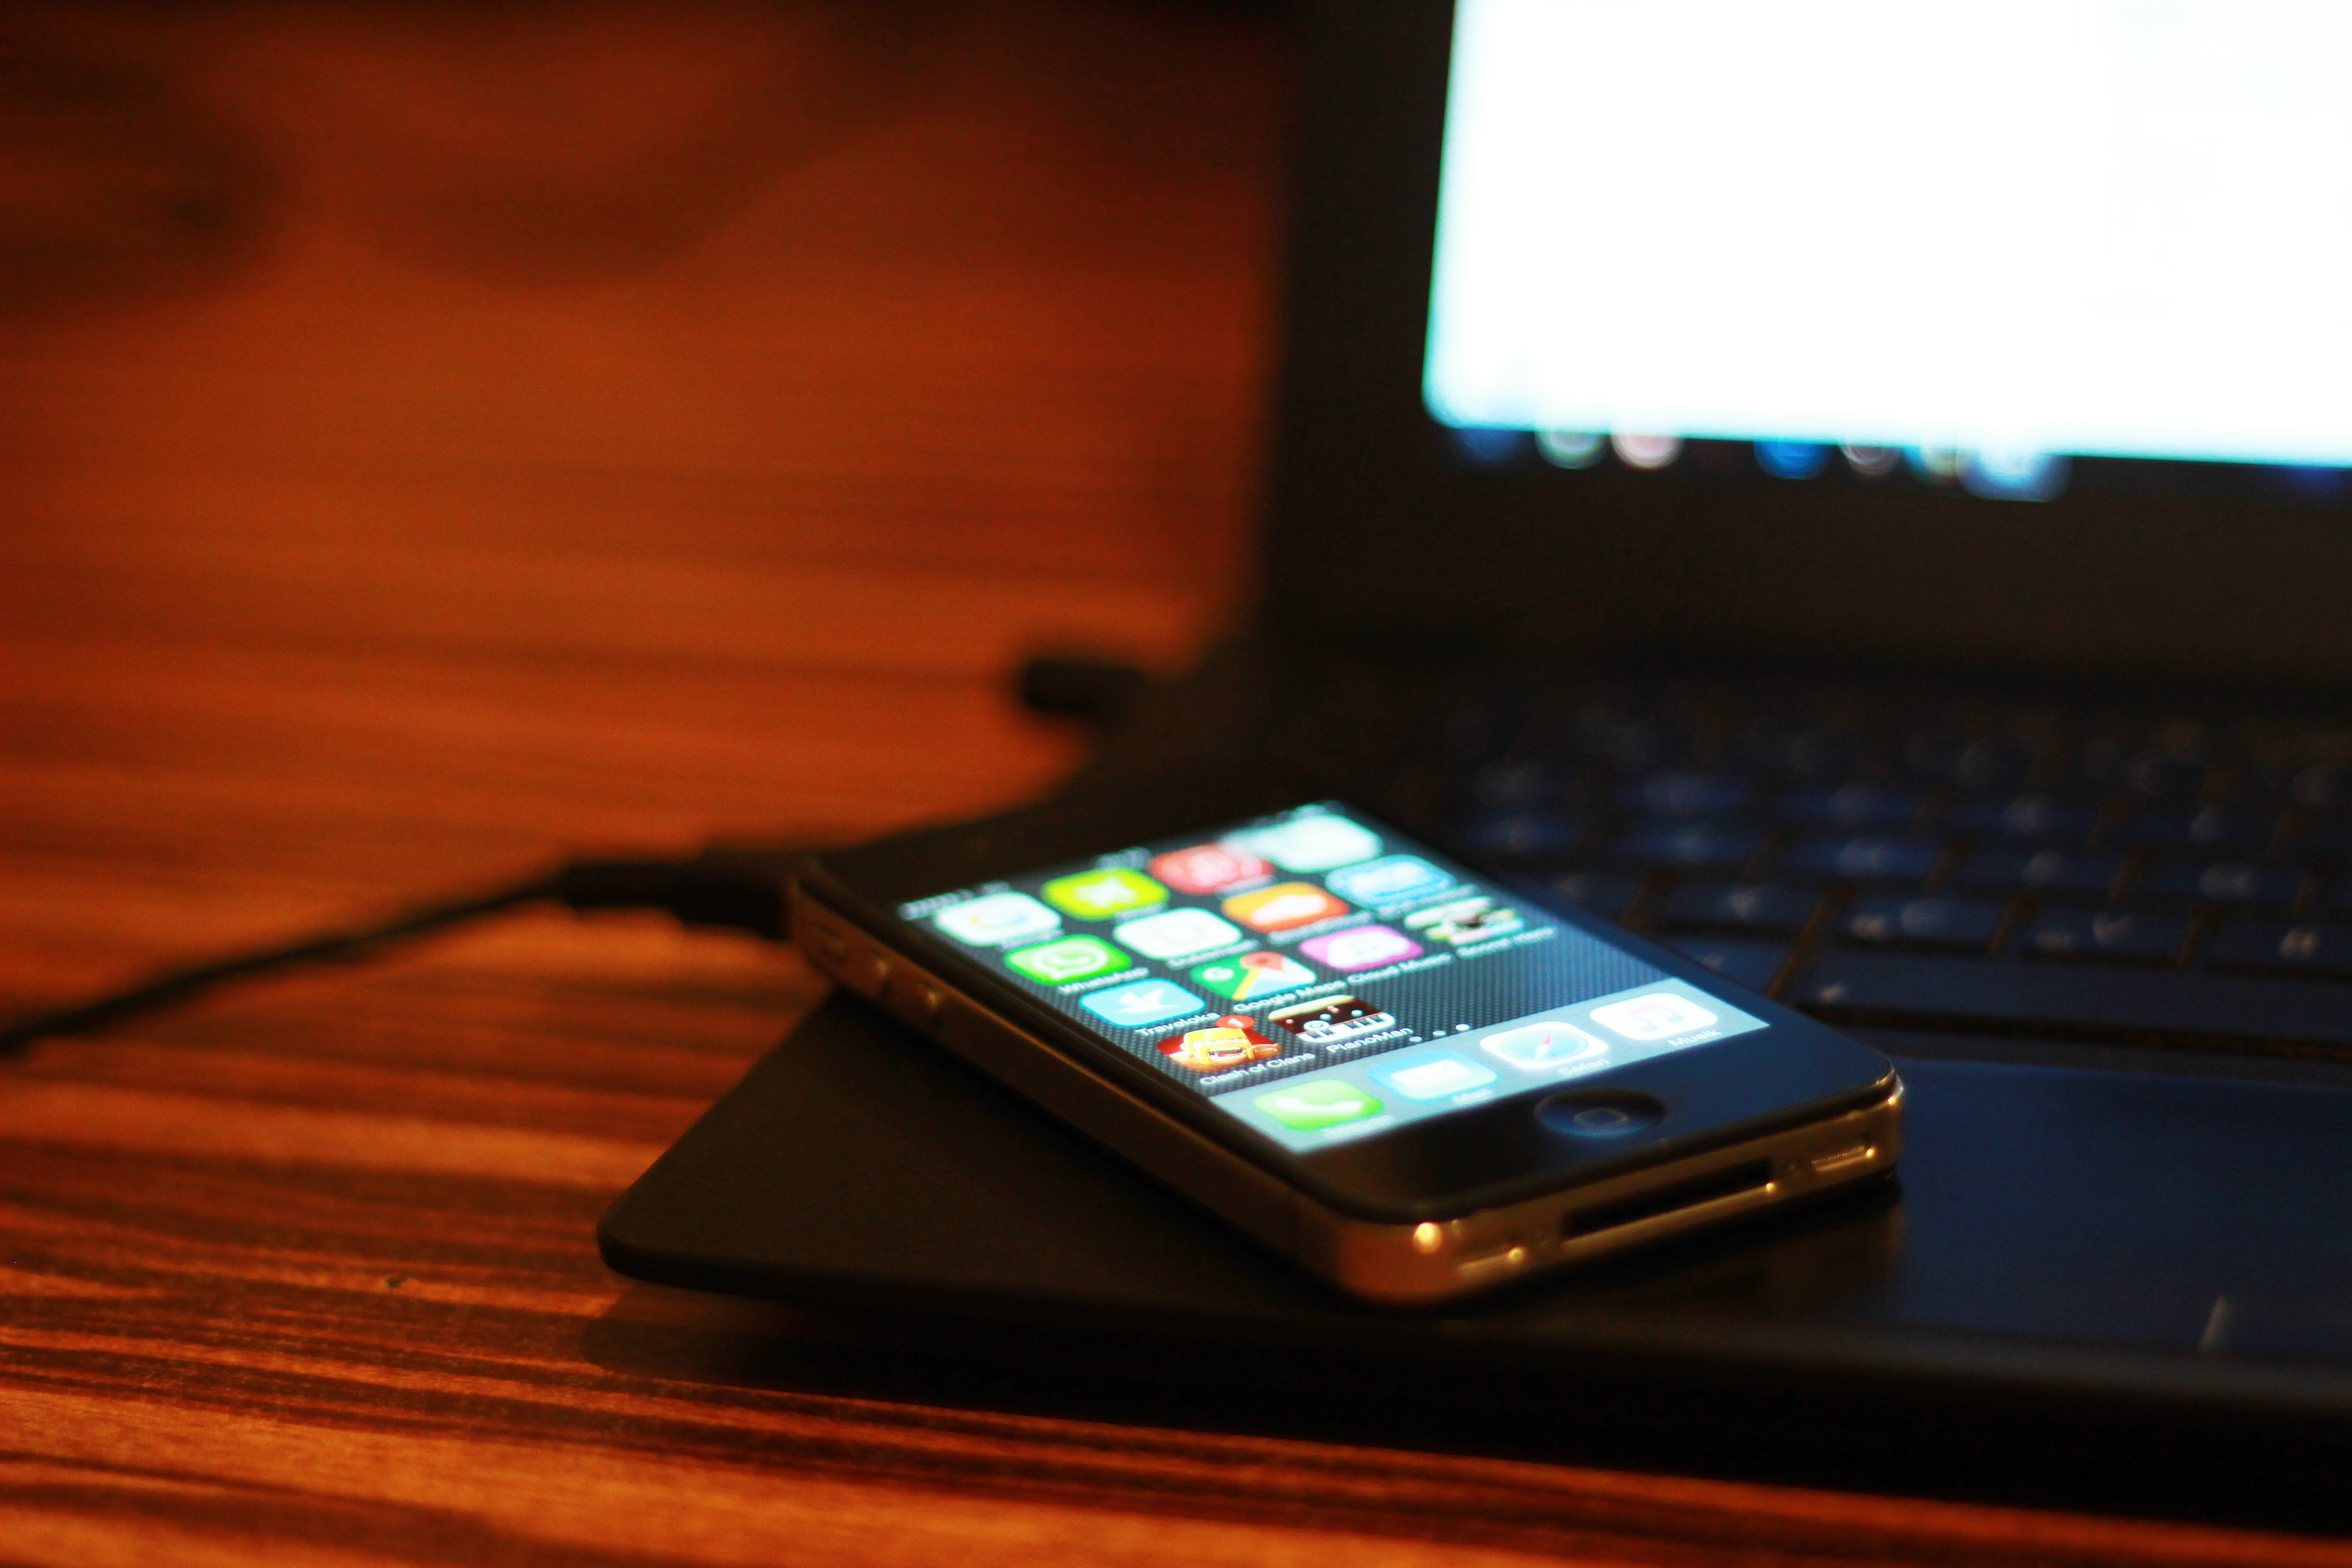
laptop, smartphone, technology, color, gadget, mobile phone, screenshot, personal computer, electronic device, personal computer hardware, display device, portable communications device